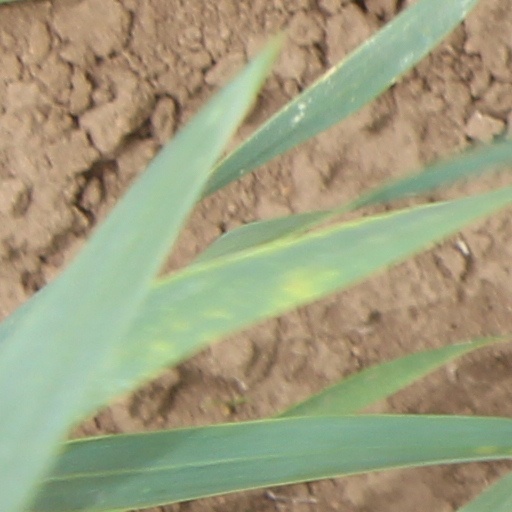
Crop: wheat